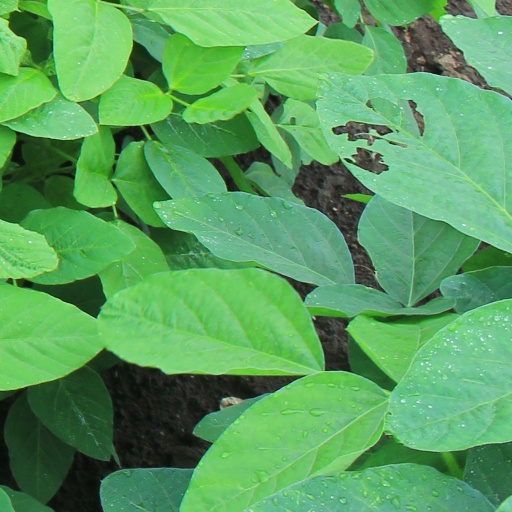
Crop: soybean